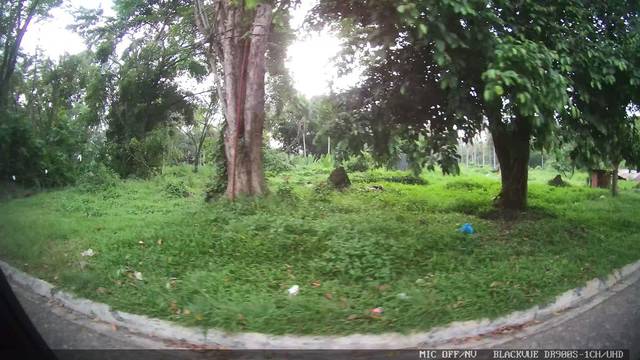
Region: Philippines
Coordinates: 7.095, 125.513